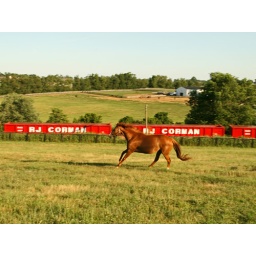
Red railcars, red (well...chestnut) horse in the red Magic Hour before sunset.